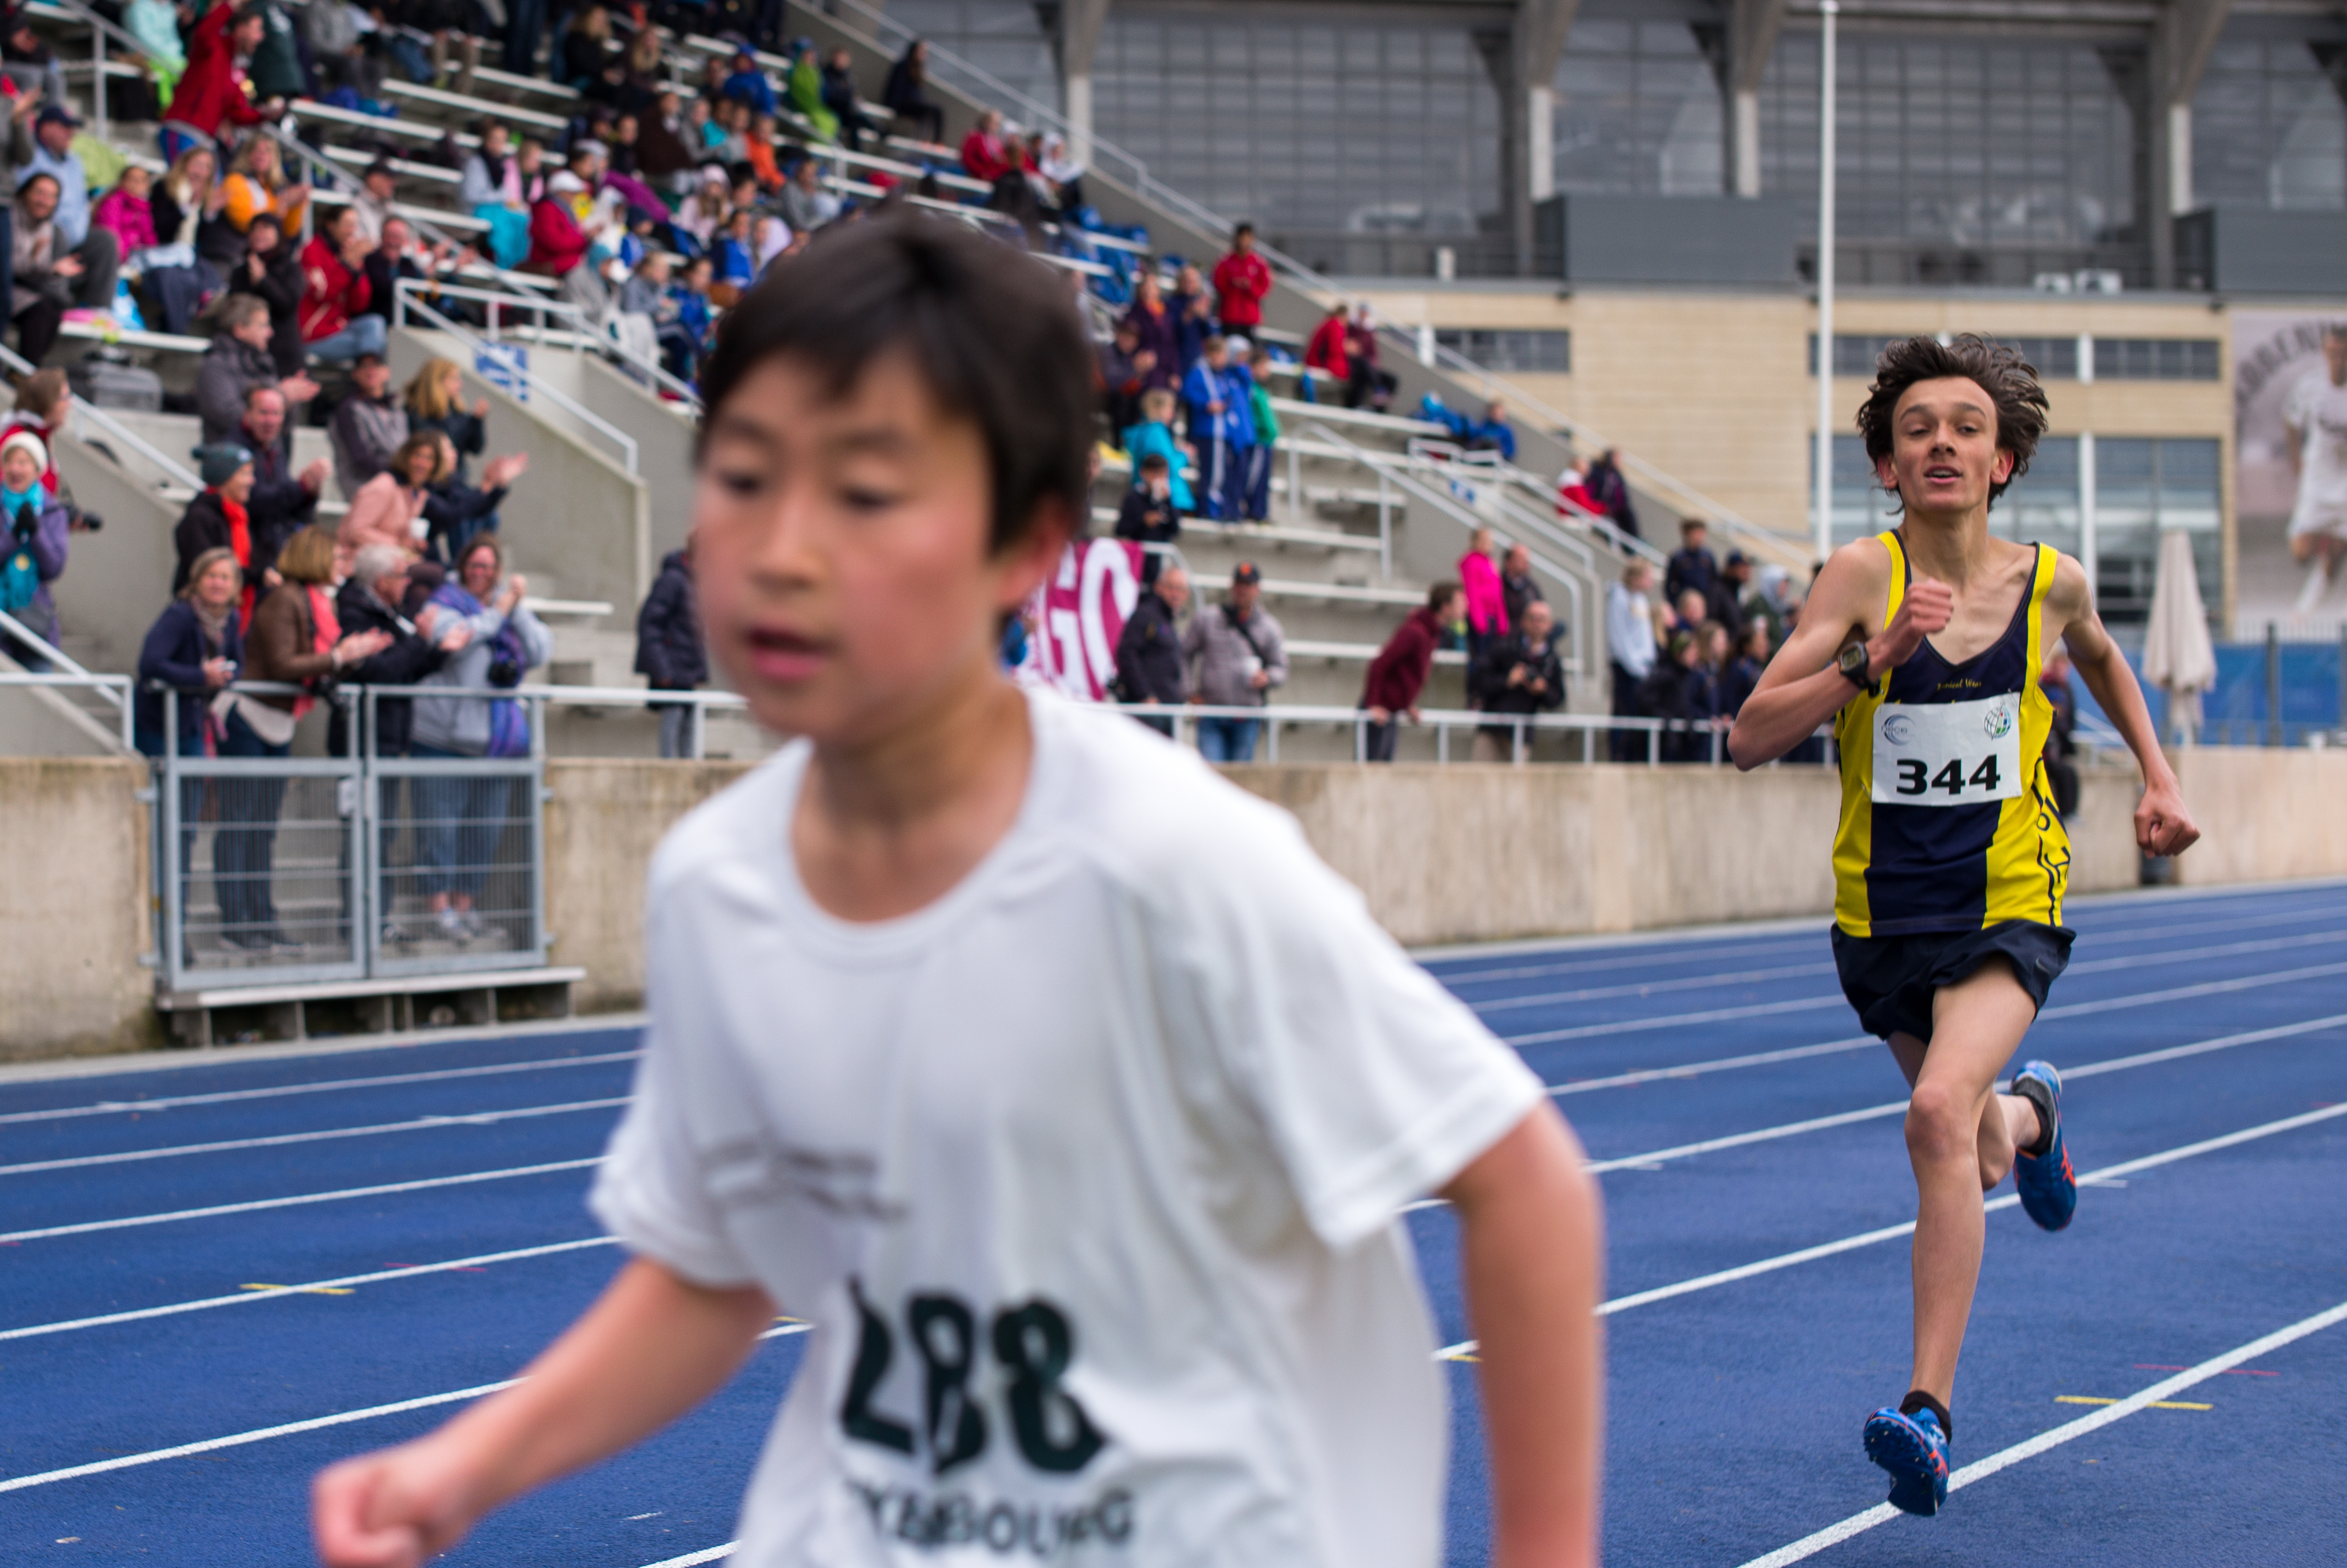
person, running, recreation, marathon, sports, championship, endurance, athletics, sprint, physical exercise, outdoor recreation, human action, track and field athletics, long distance running, middle distance running